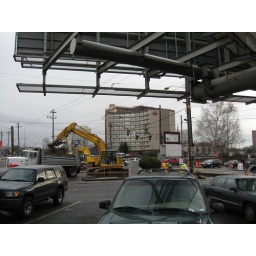
Site C - parking lot in front of small office building on SW corner of site